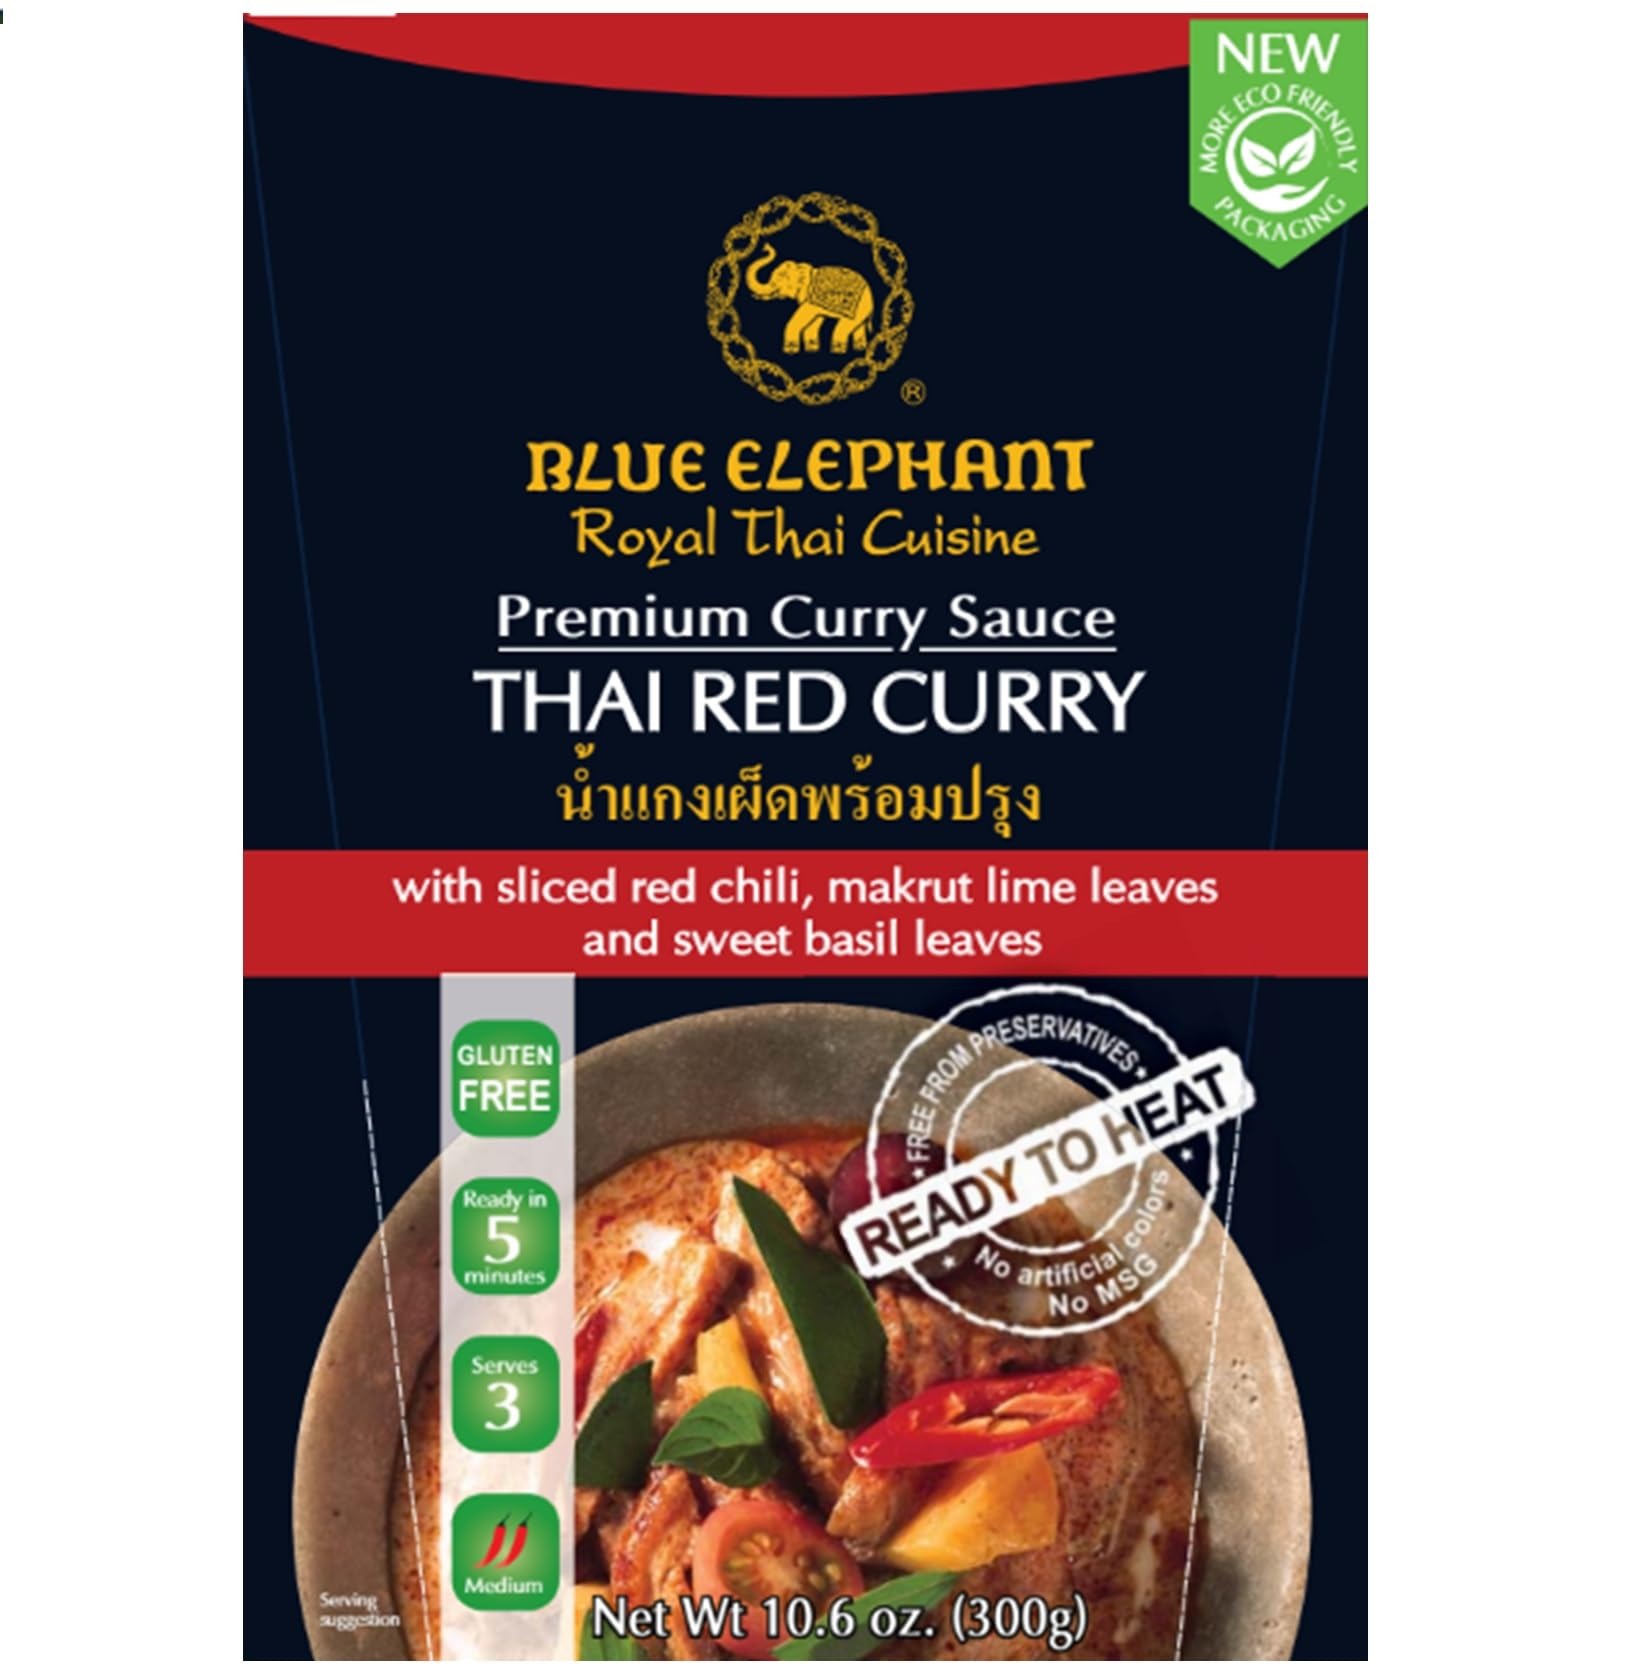
Item Name: Red Curry Sauce Blue Elephant Royal Thai Cuisine
Bullet Point 1: Gluten Free
Bullet Point 2: Serves 3
Bullet Point 3: Ready in 5 Minutes
Bullet Point 4: Medium Heat
Product Description: Whip up a delicious meal in minutes with our ready-made curry sauces, or take the customized route with our curry paste packets to tailor the dish to your liking. Blue Elephant guarantees the same authentic taste, catering to every cooking style. Whether enjoyed on its own or paired with Thai Jasmine rice, the experience is unparalleled. Each pouch contains 3 servings of authentic Thai cuisine, crafted in Thailand using ingredients without MSG, artificial colors, flavors, or preservatives. Our products come in various formats for your convenience, always delivering the distinctive Blue Elephant taste. Opt for cooking from scratch to unleash your creativity, or use our ready-made curry sauces for a delightful meal in under 5 minutes. In 1980, Chef Nooror opened the first Blue Elephant restaurant to share her love and expertise in Thai cuisine. Now, you can effortlessly recreate these familiar or new flavors in your home kitchen. Blue Elephant Royal Thai Cuisine products proudly bear the Thailand Trust Mark, symbolizing excellence and trusted quality for Thai products originating from Thailand.
Value: 10.6
Unit: Ounce

Price: 5